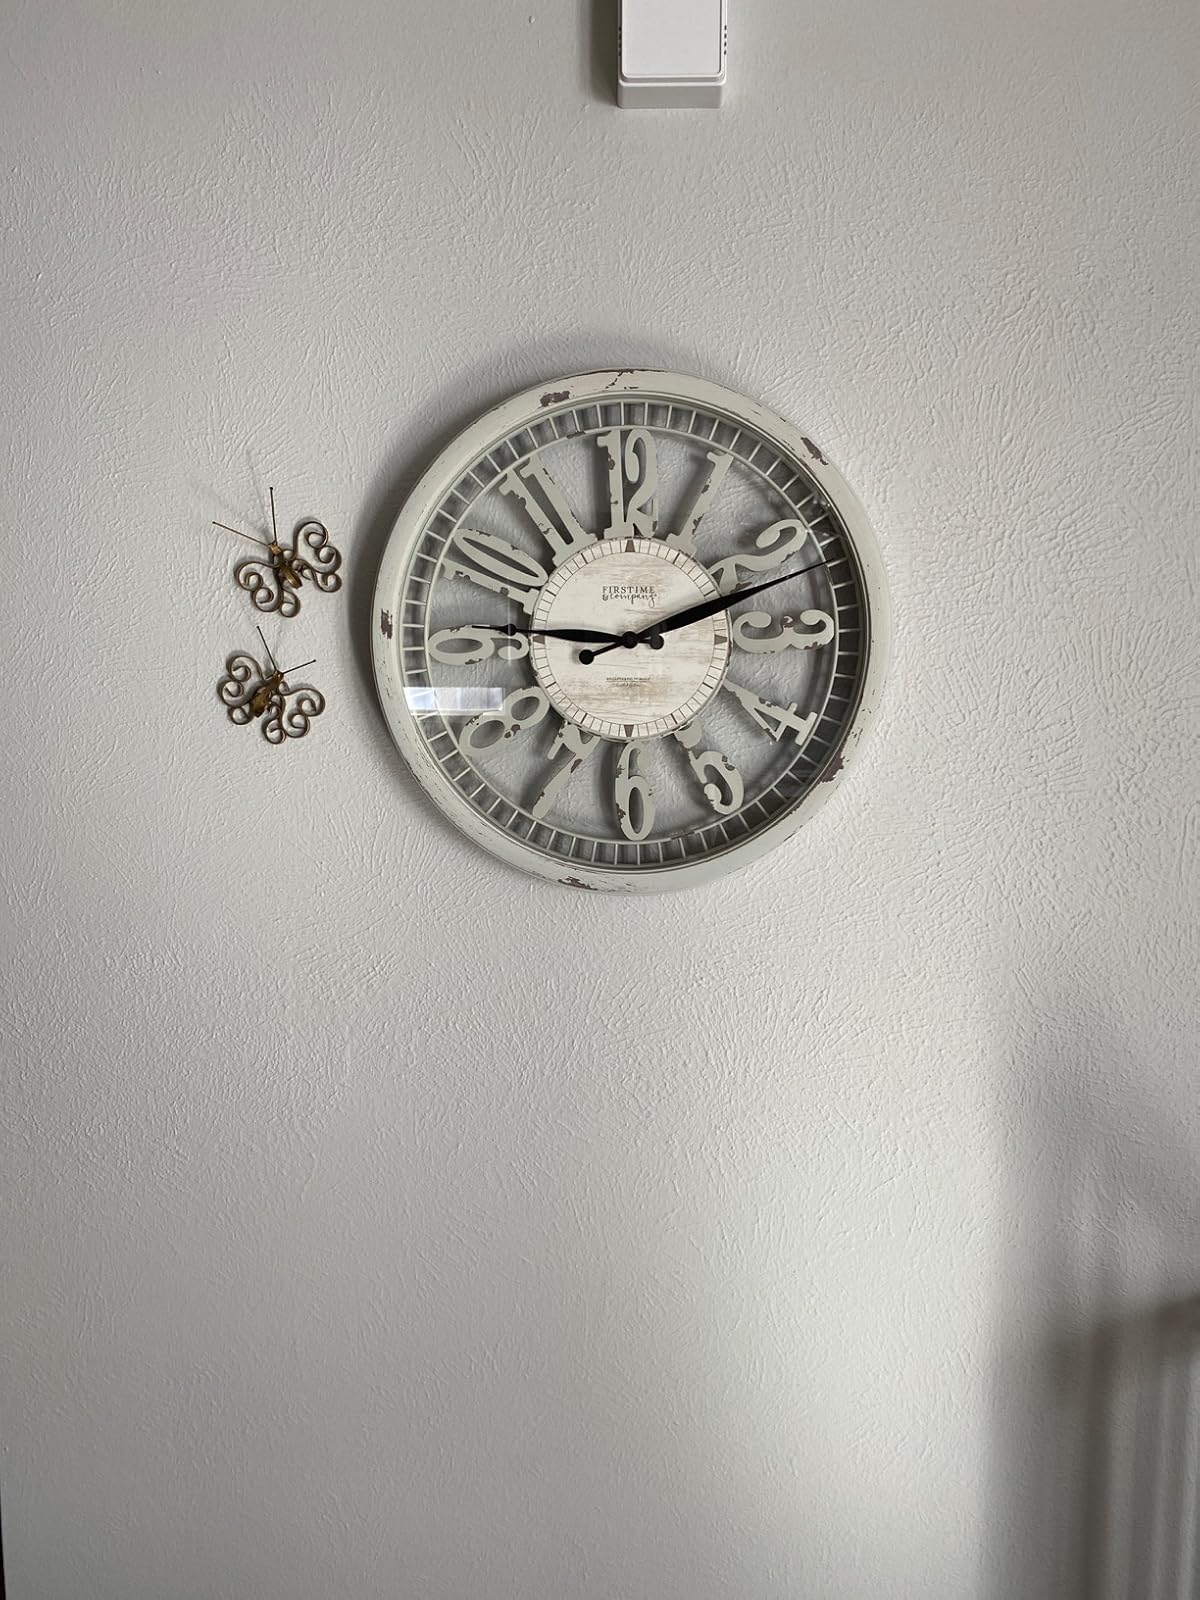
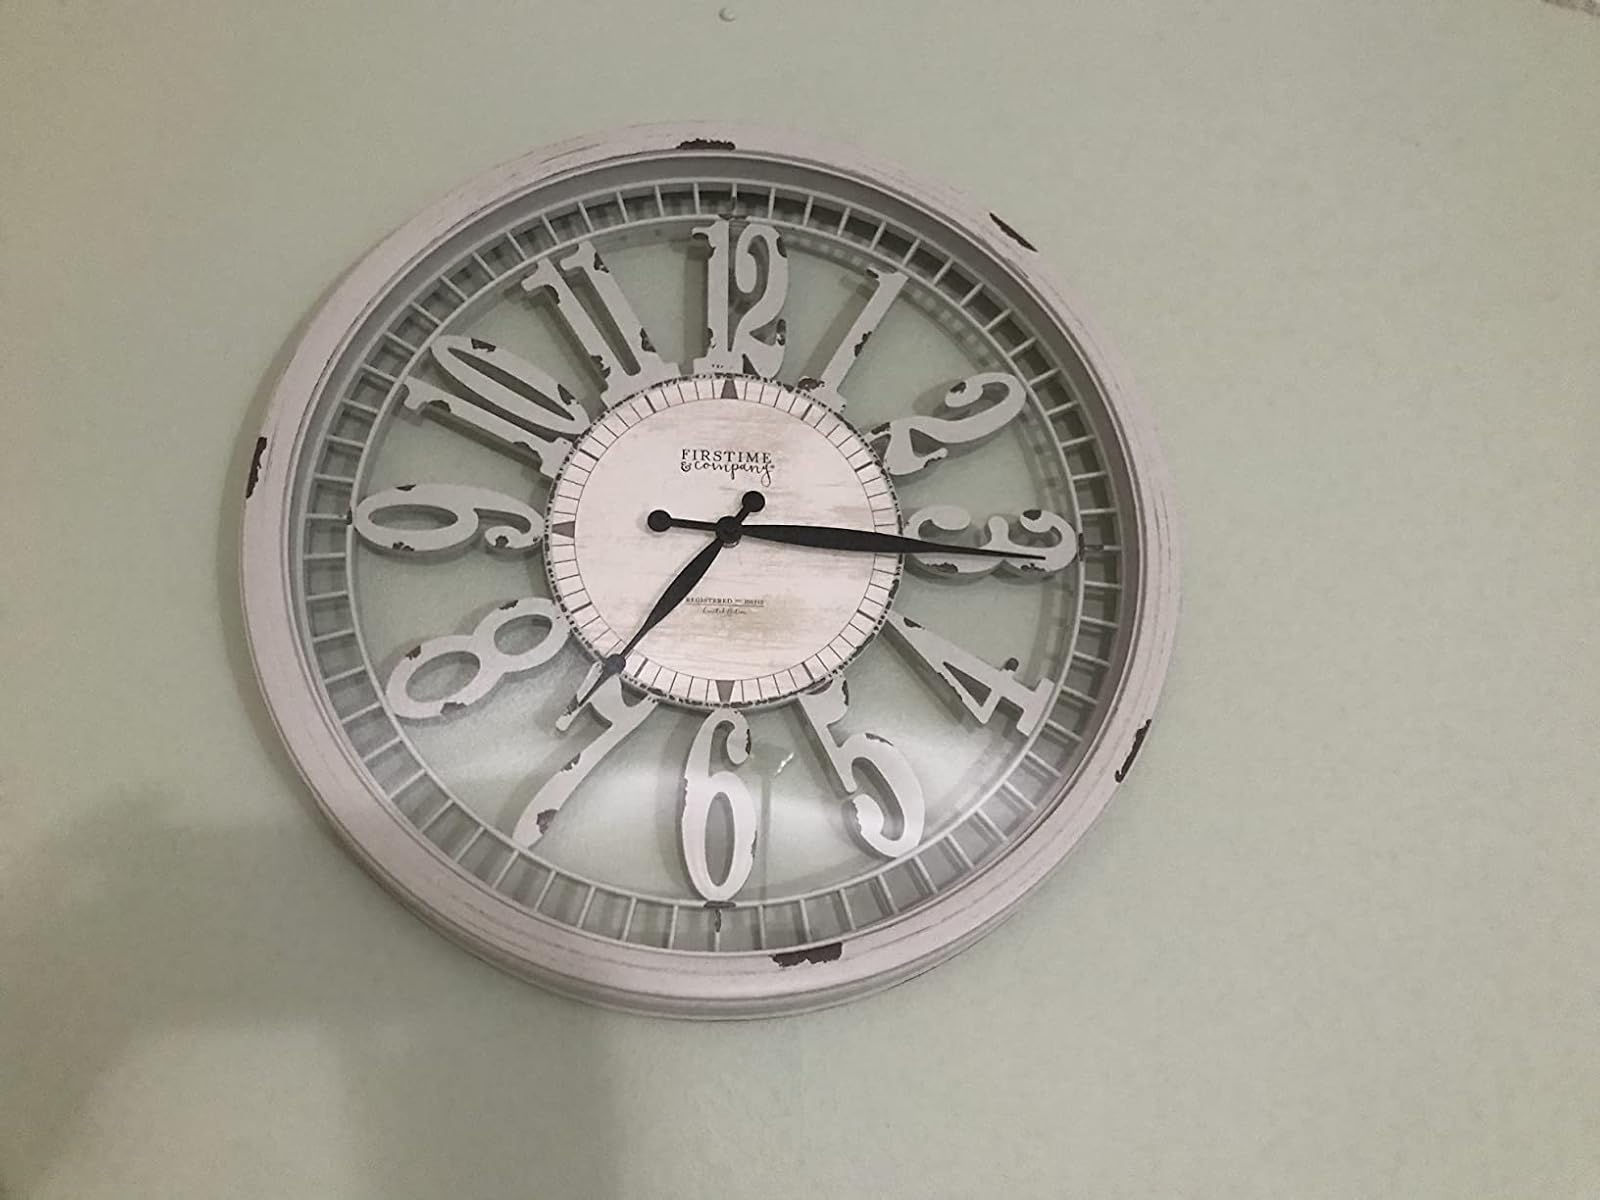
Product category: clock
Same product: yes